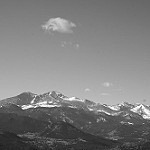
Label: B & W